Bill Evans

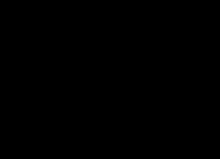
Evans is credited as creating some new harmonies, like the quartal voicing Mark Levine calls "So What" chord; first appearing in the opening track of "Kind of Blue".

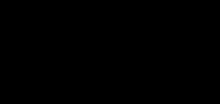
An example of Evans's harmonies. The chords feature extensions like 9ths and 13ths, are laid around middle C, have smooth voice leading, and leave the root to the bassist. Bridge of the first chorus of "Waltz for Debby" (mm.33–36). From the 1961 album of the same name.

Evans is credited with influencing the harmonic language of jazz piano. His harmonic language was influenced by impressionist composers such as Claude Debussy and Maurice Ravel. His versions of jazz standards, as well as his own compositions, often feature thorough reharmonizations. Other features include added tone chords, modal inflections, unconventional substitutions, and modulations.